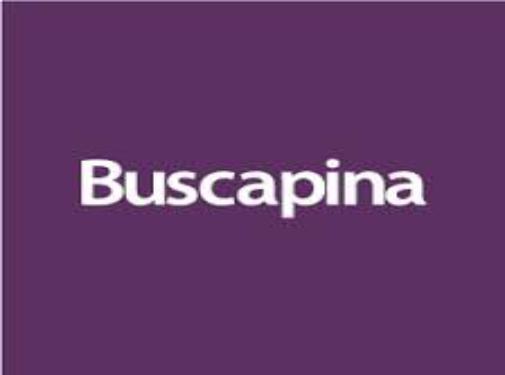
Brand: buscapina
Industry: Necessities